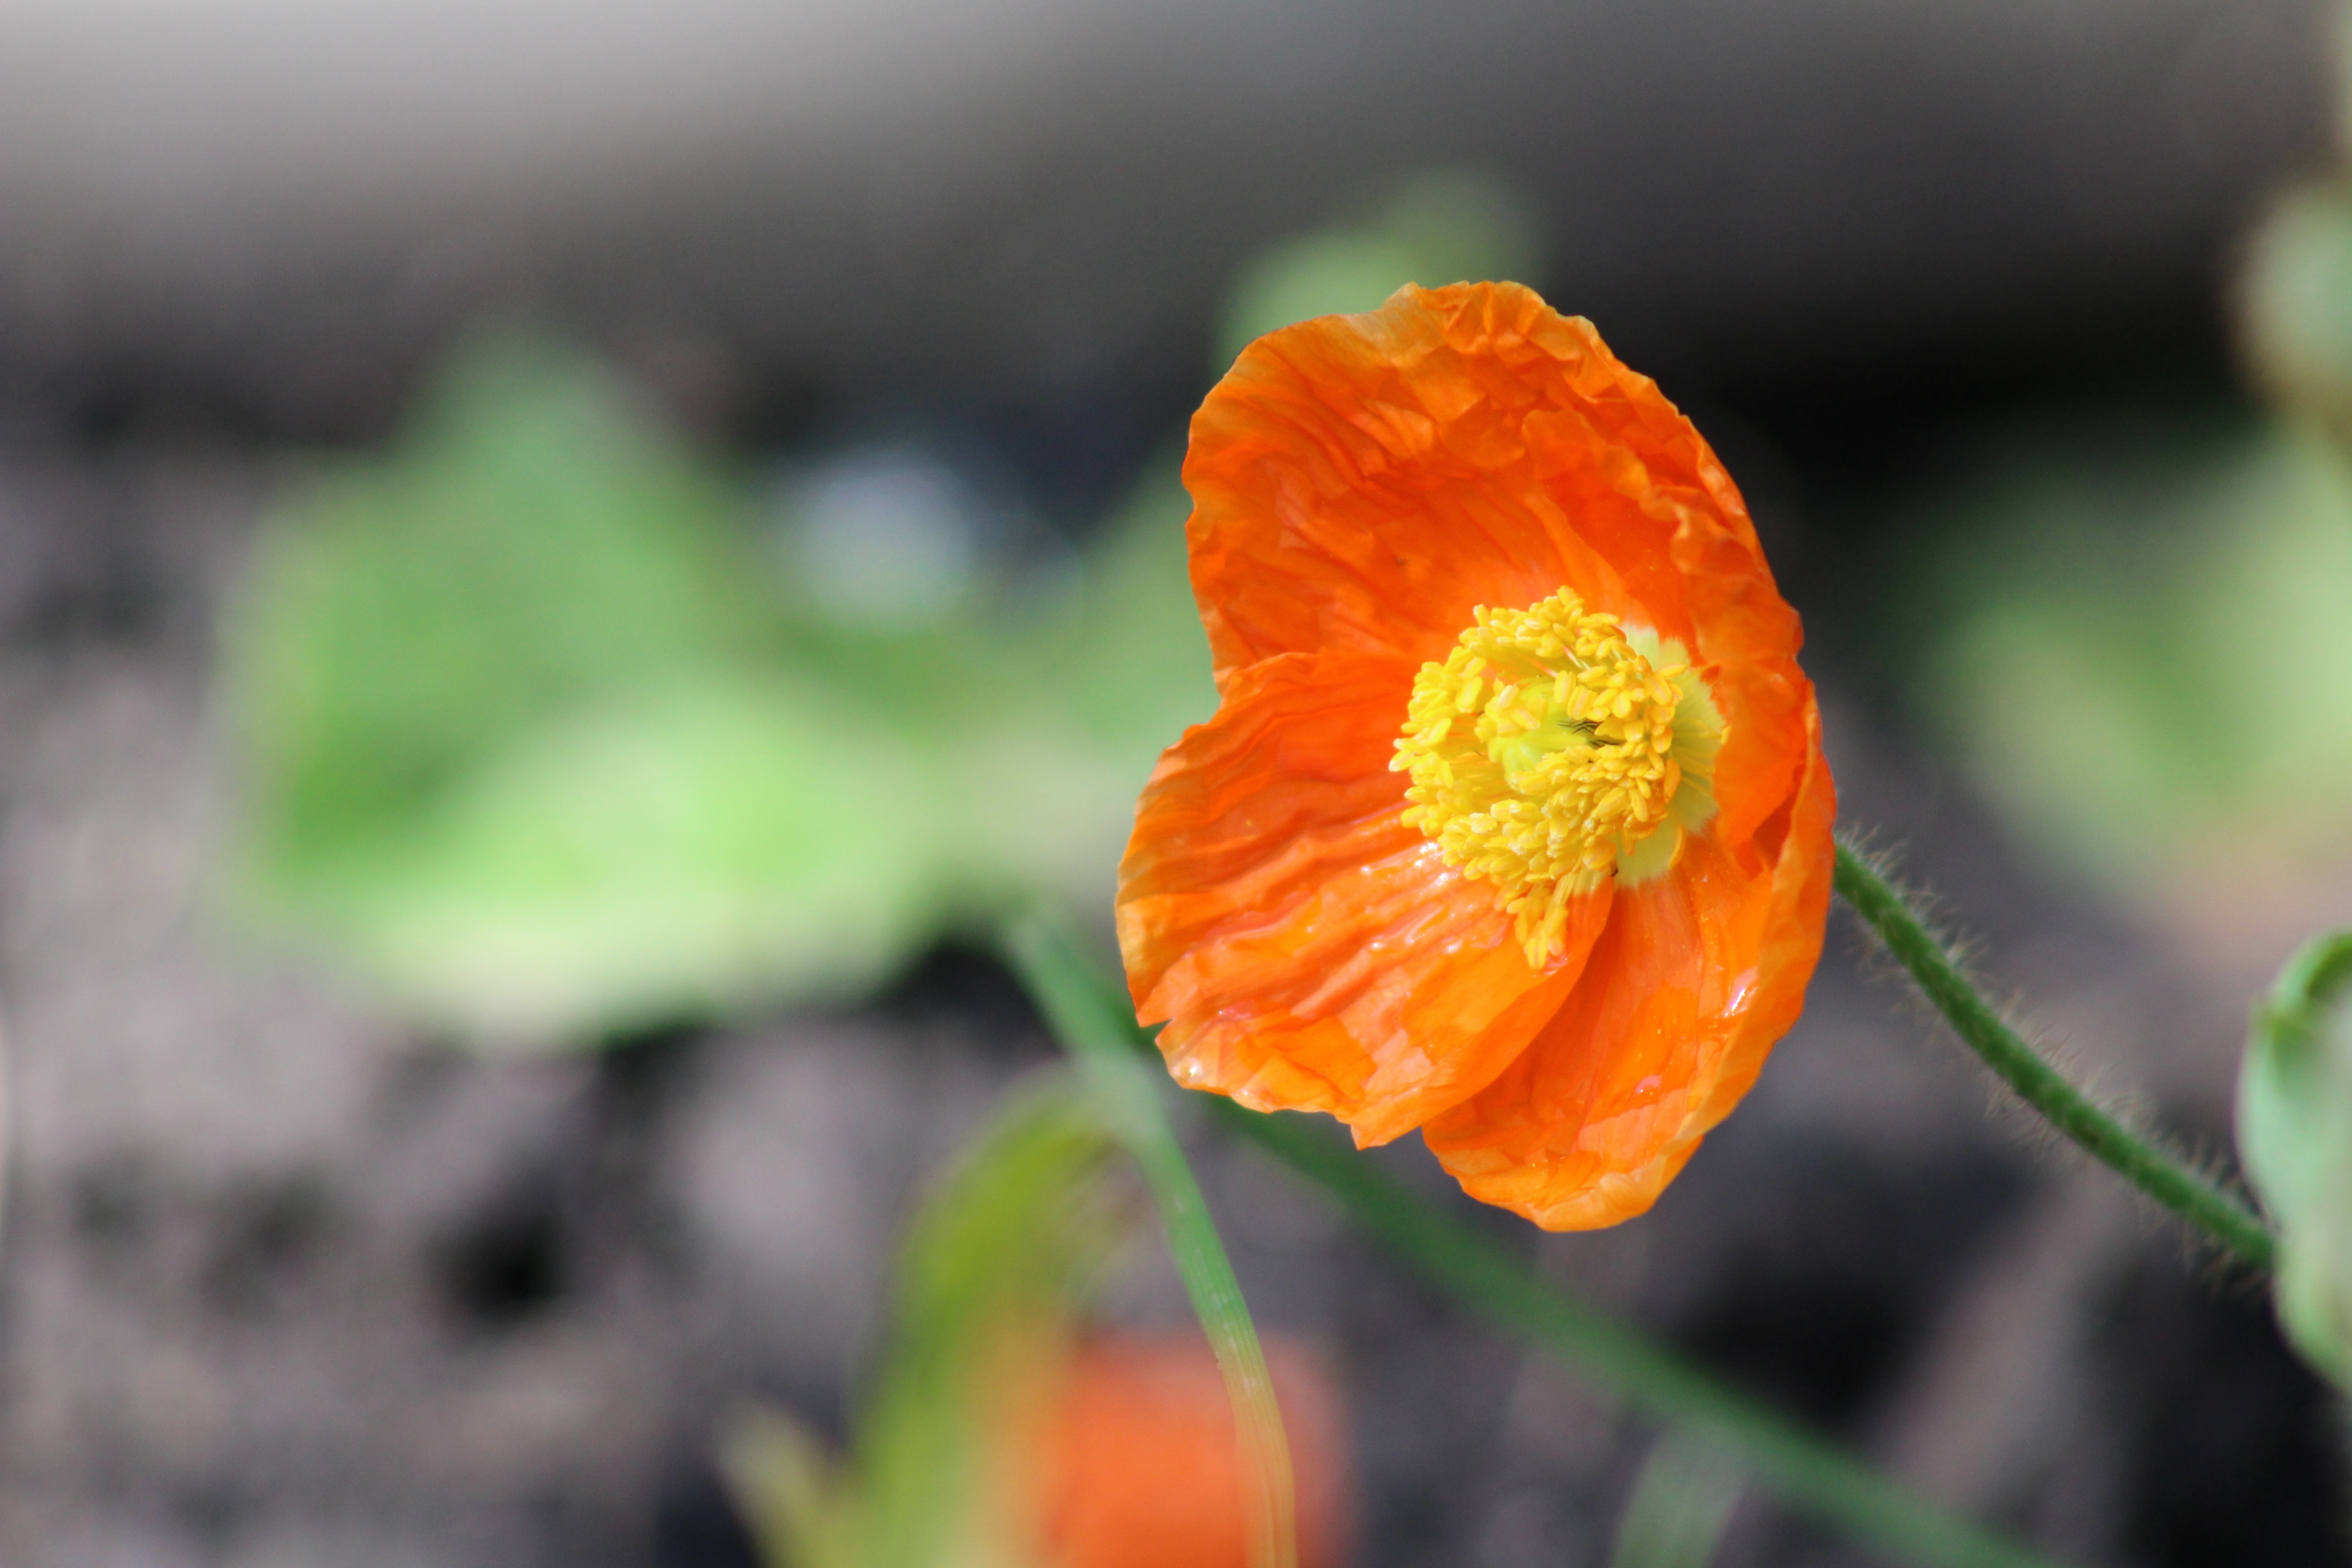
nature, plant, leaf, flower, petal, botany, yellow, flora, wildflower, close up, poppy, macro photography, flowering plant, plant stem, land plant